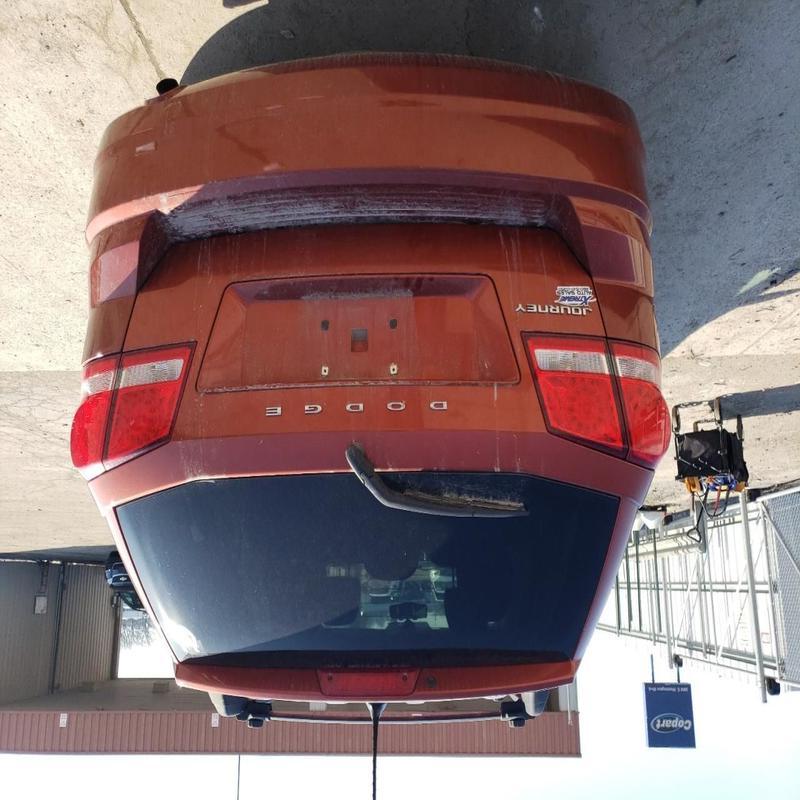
Aucun dommage détecté.
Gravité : aucun